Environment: real
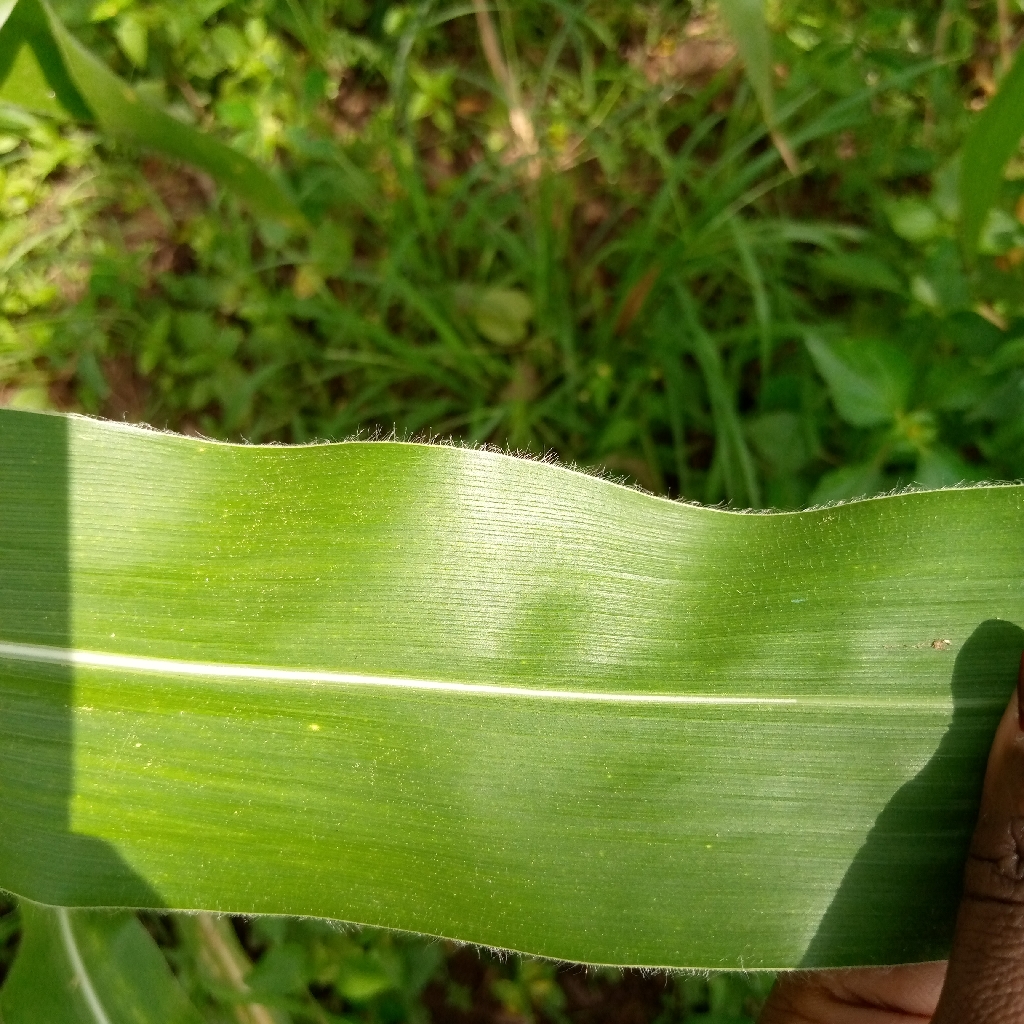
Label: healthy